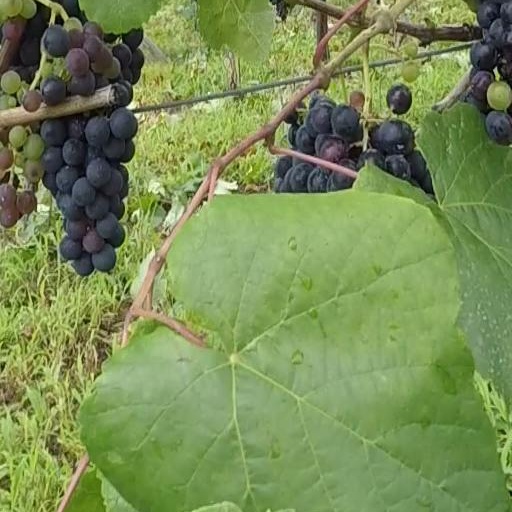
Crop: grape